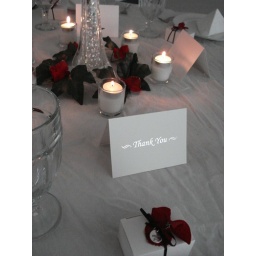
Mock up of tables for reception. Half in tall vase and half in tall topiaries. Please ignore the wrinkled table cloth